Rosedale, South Australia

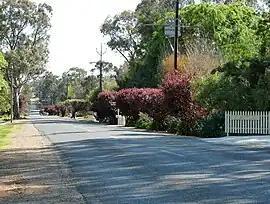
Rosedale street view

Rosedale is a small town in the south western Barossa Valley in South Australia. Prior to renaming placenames of enemy origin in 1918, Rosedale was named Rosenthal.